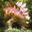
Label: dinosaur